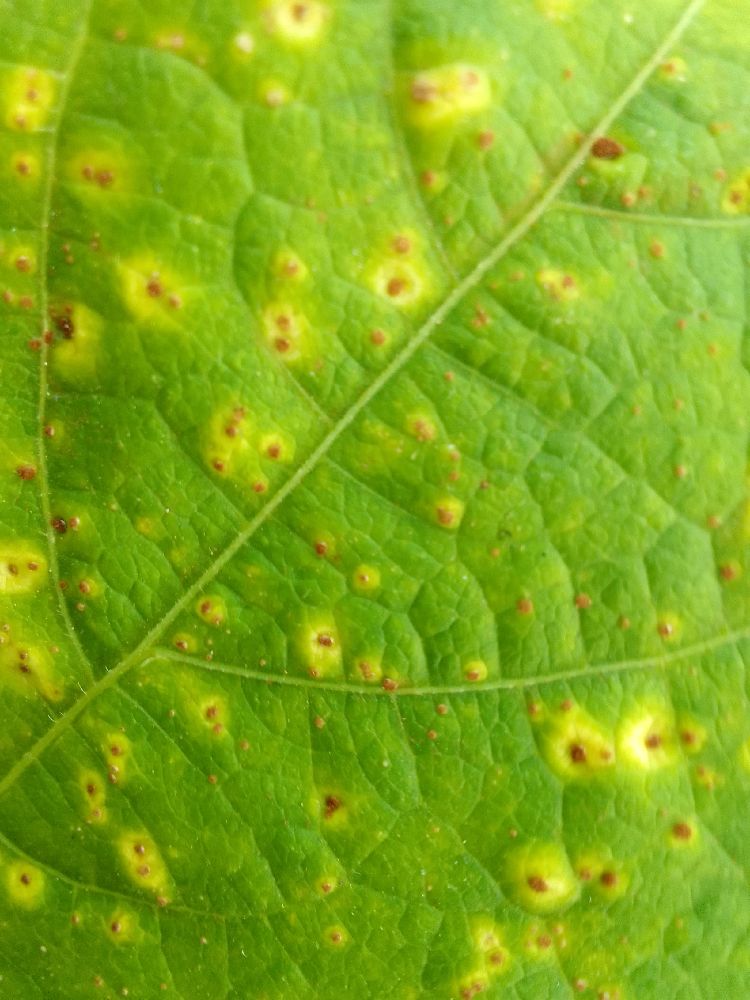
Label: rust